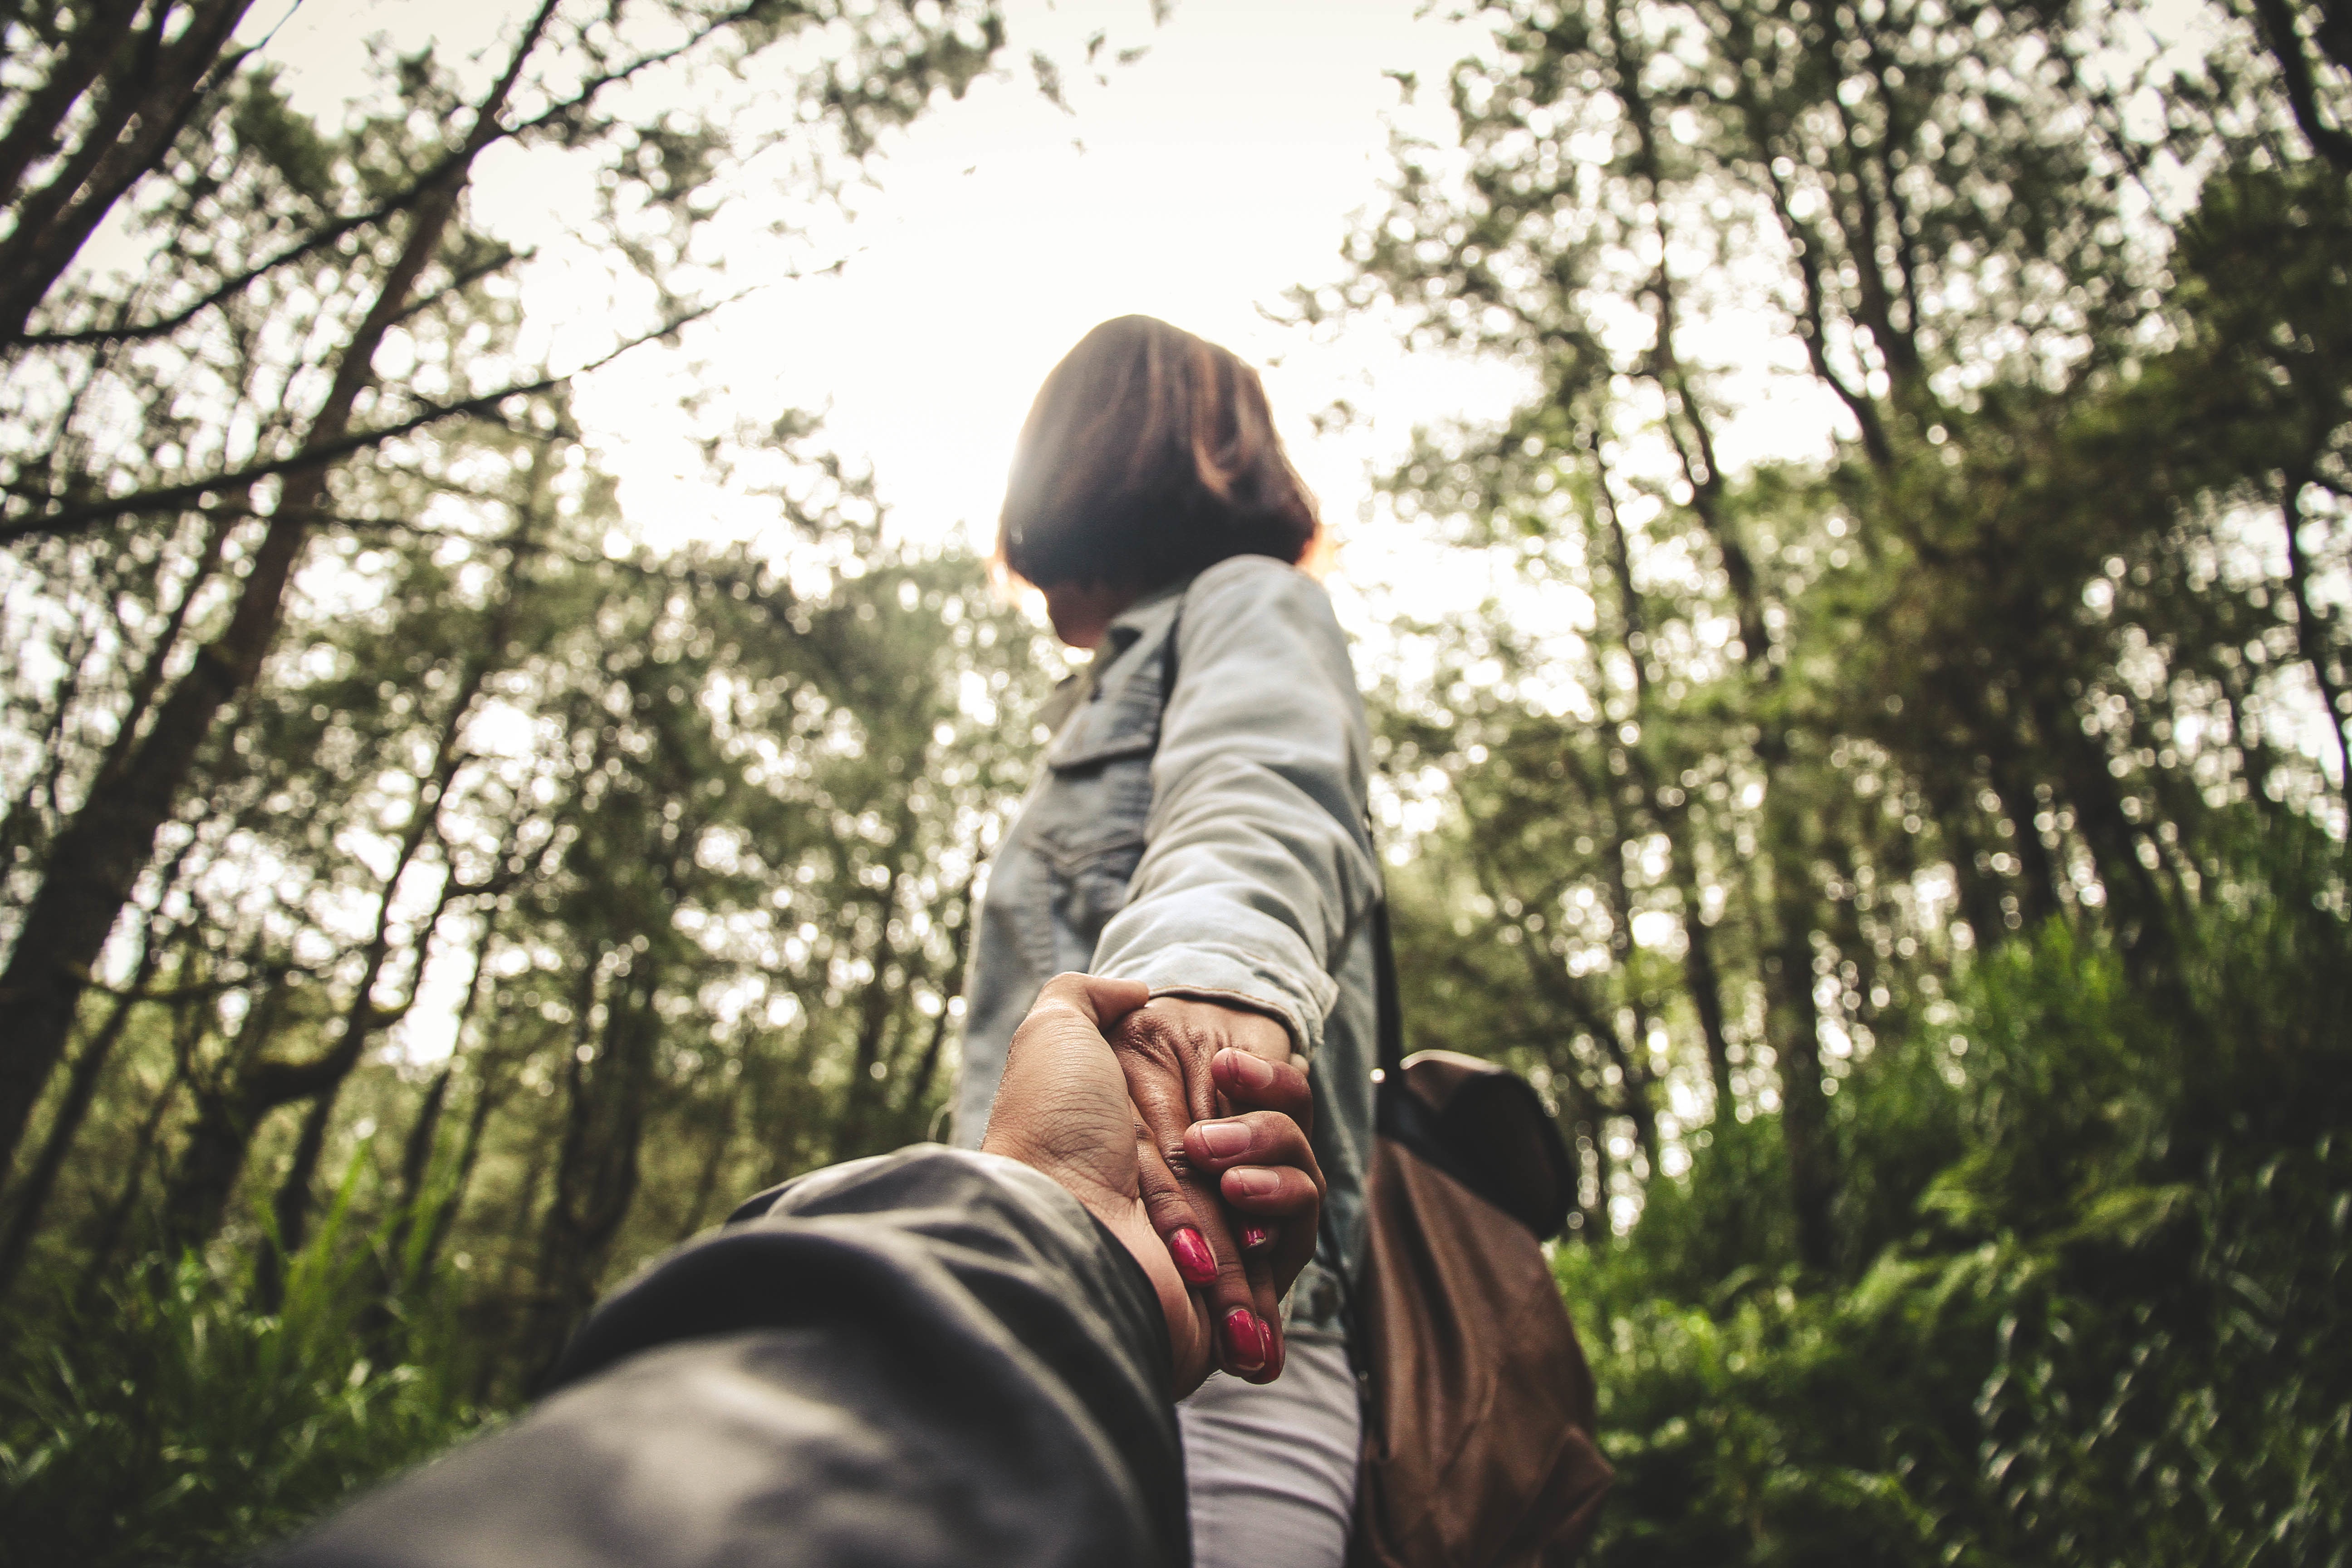
man, tree, forest, person, people, spring, couple, relationship